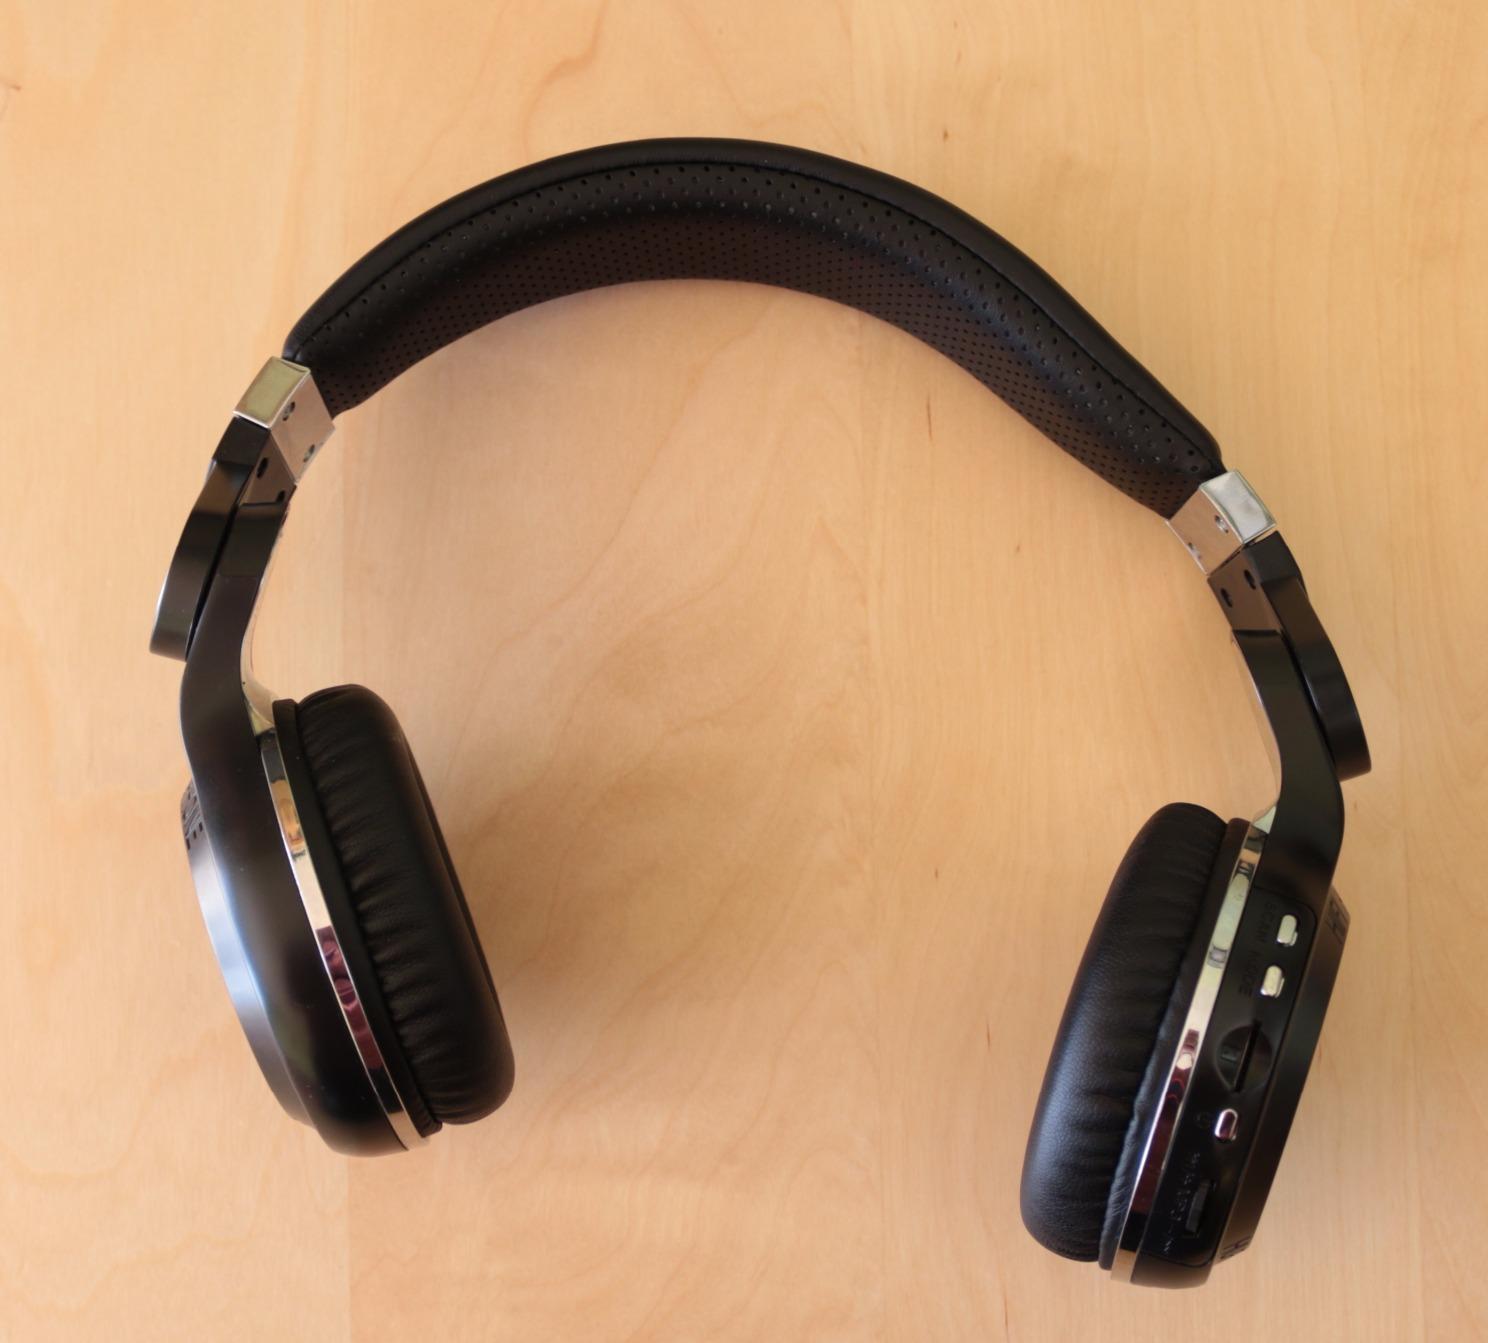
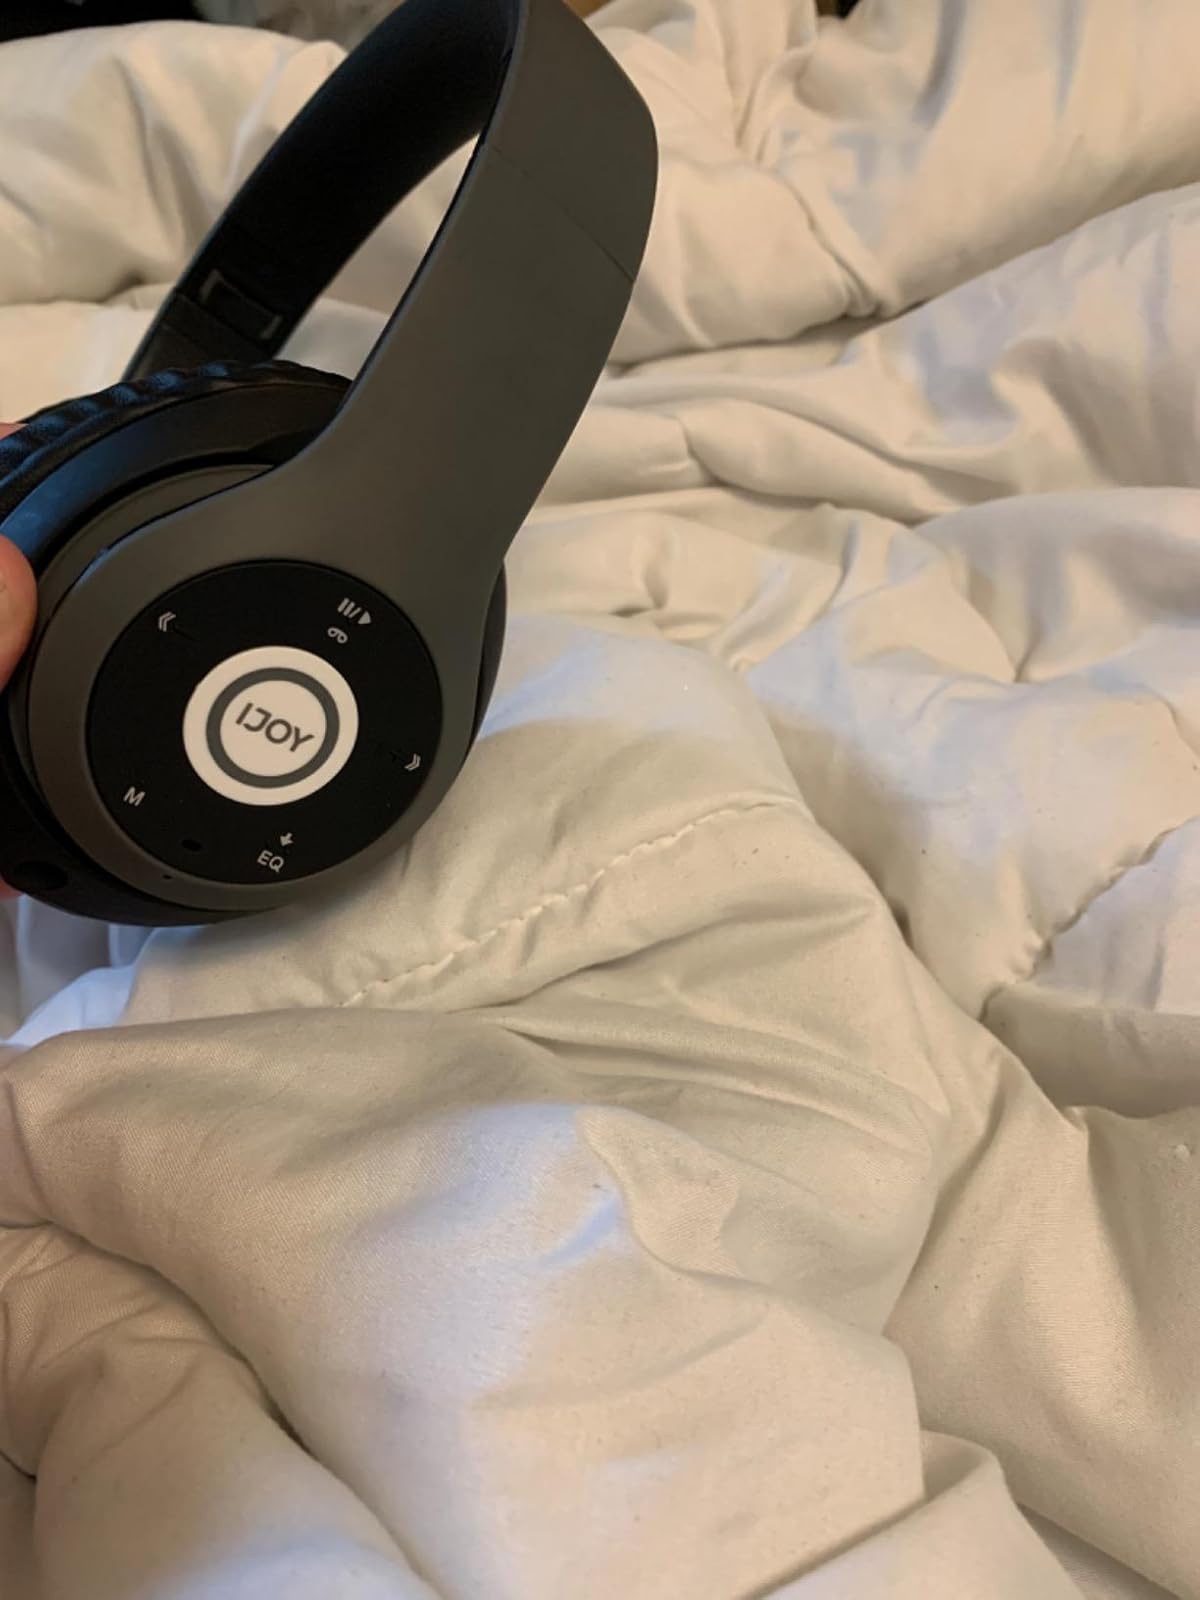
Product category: headphones
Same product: no